Port of Wuhan

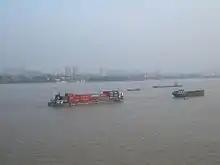
Cargo vessels on the Yangtze in Wuhan (2009)

By 2030, the plan is for the port to have 422 production berths and a capacity of 251 million tonnes per annum.